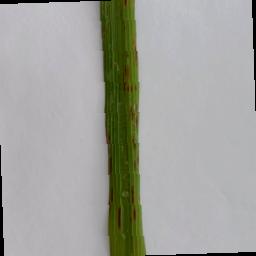
Label: Rice___Leaf_Blast